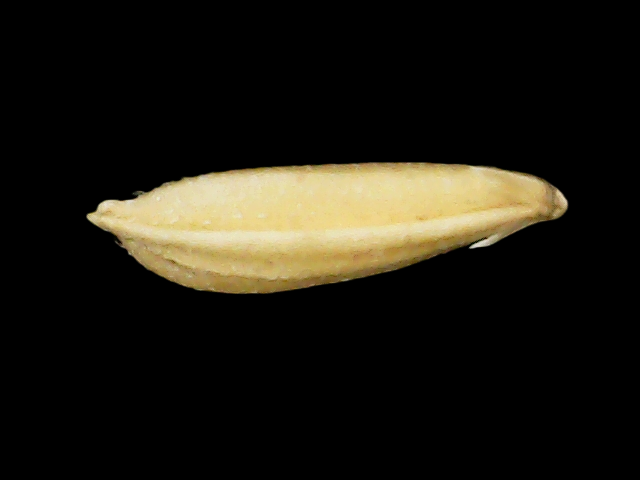
Rice variety: Binadhan24